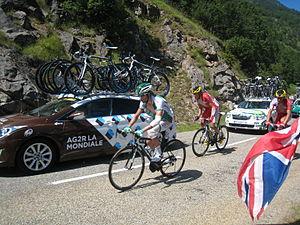
L'équipe cycliste Sojasun est une ancienne équipe française de cyclisme professionnel sur route ayant le statut d'équipe continentale professionnelle. L'équipe est dirigée par l'ancien coureur professionnel Stéphane Heulot et est gérée par son entreprise Breizh Cyclism Compétition. Le sponsor de l'équipe est la société Sojasun, spécialisée dans la conception de produits alimentaires à base de soja.